Fred Perry (clothing label)

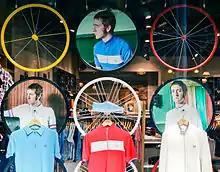
Bradley Wiggins' Fred Perry line in shop window in Liverpool, UK

Despite frequent association with the music scene, Fred Perry has retained an enduring connection to the sporting world. The brand was the clothing sponsor of British tennis player Andy Murray from the start of his career until 2009. Murray's Fred Perry years saw his rise from novice to contender for Grand Slams – wearing Fred Perry, Murray reached the final of the 2008 US Open, losing to Roger Federer. In 2013, shortly before he became the first British man to win Wimbledon since Fred Perry in 1936, Murray was asked what Fred Perry (who died in 1995) would say to him if he were still around, "Why are you not wearing my kit?" Murray quipped.